Manuel Quiroga (violinist)

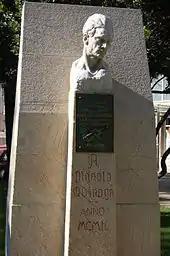
Memorial to Manuel Quiroga in Pontevedra.

At the start of World War I, he was giving concerts in Austria with José Iturbi when he was accused of espionage and jailed for a short time, until the intercession of the Spanish king Alfonso XIII secured his release. The war led to the cancellation of that European tour, but it opened the door to new horizons in the United States, which was still neutral. Before setting out, he married Marthe Lehman on 21 July 1915. He made four highly successful tours of the United States and Canada during the war years, starting in 1914, again including Cubiles and Casaux. His American debut was before an audience of 5,000 people at the New York Hippodrome. Other great violinists such as Mischa Elman, Efrem Zimbalist and Albert Spalding attended his concerts. He refused a fifth planned American tour when his friend Enrique Granados drowned in the English Channel while returning from New York City in 1916, a victim of a German submarine torpedo attack. In 1918–19 he made a major tour of Spain and Portugal, often with José Iturbi as his associate artist. In Galicia, he was widely hailed as the most notable Galician artist of the day, and he was even at times used as a symbol for the Galician nationalistic movement. He was named an honorary member of the Madrid Philharmonic Orchestra and was appointed one of King Alfonso XIII's court musicians.